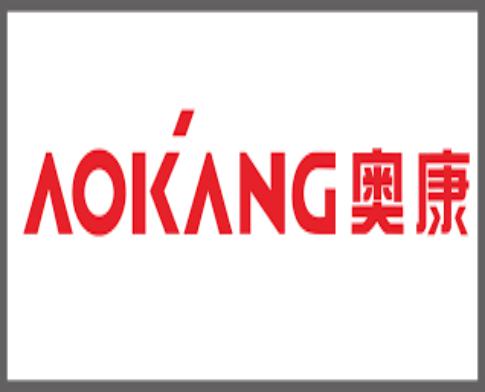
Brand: AOKANG
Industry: Clothes